Son of God

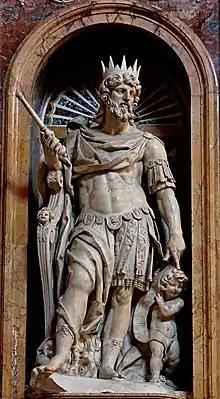
Statue of King David by Nicolas Cordier in the Borghese Chapel of the Basilica di Santa Maria Maggiore

Although references to "sons of God", "son of God" and "son of the " are occasionally found in Jewish literature, they never refer to physical descent from God. There are two instances where Jewish kings are figuratively referred to as a god. These terms are often used in the general sense in which the Jewish people were referred to as "children of the your God".